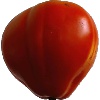
Label: Tomato 1